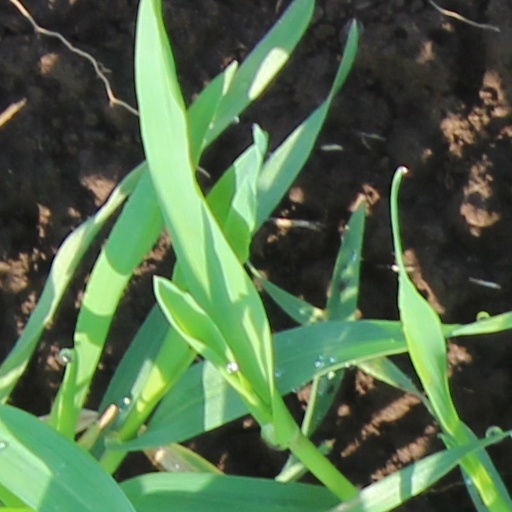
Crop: wheat